French conquest of Vietnam

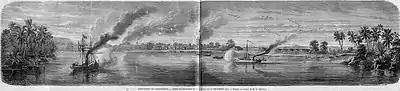
Bombardment of Bien Hoa (16 December 1861)

De Genouilly decided to abandon Danang to sail south for Saigon and the prosperous lower Mekong provinces-–the rice basket of Vietnam. He assembled 2,000 troops and 14 warships and embarked for Saigon, destroyed several Vietnamese forts and coastal guns in Vung Tau, reaching the city on 17 February 1859. French troops took the citadel of Saigon and its war booty of grain, supplies, and ammunition with ease after two days of fighting. Siam decided not to help Vietnam. Meanwhile, in the north, a Catholic bishop named Tạ Văn Phụng proclaimed himself to be a Lê prince, revolted against the Nguyen rule, and asked the French to aid his rebellion.